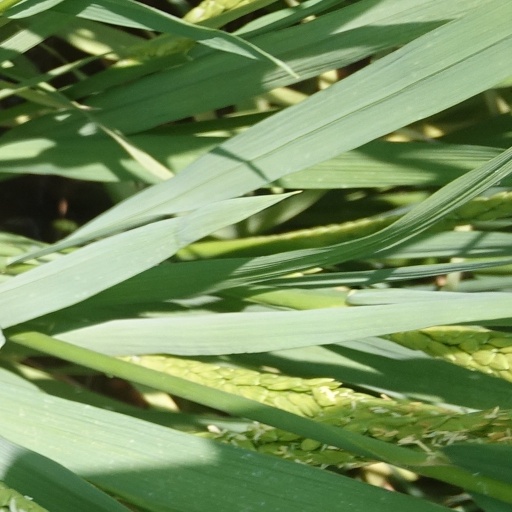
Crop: rice